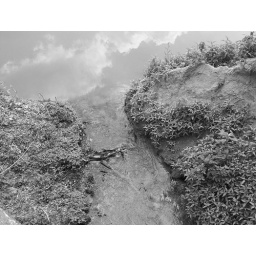
Little backflow near the base of the covered bridge at Bollinger Mill.